Heiligenstadt in Oberfranken

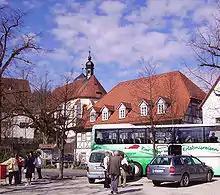
Easter in Heiligenstadt

Heiligenstadt in Oberfranken (officially: Heiligenstadt i. OFr.) is a community with market rights in the Upper Franconian district of Bamberg. The town clusters round the base of Schloss Greifenstein.